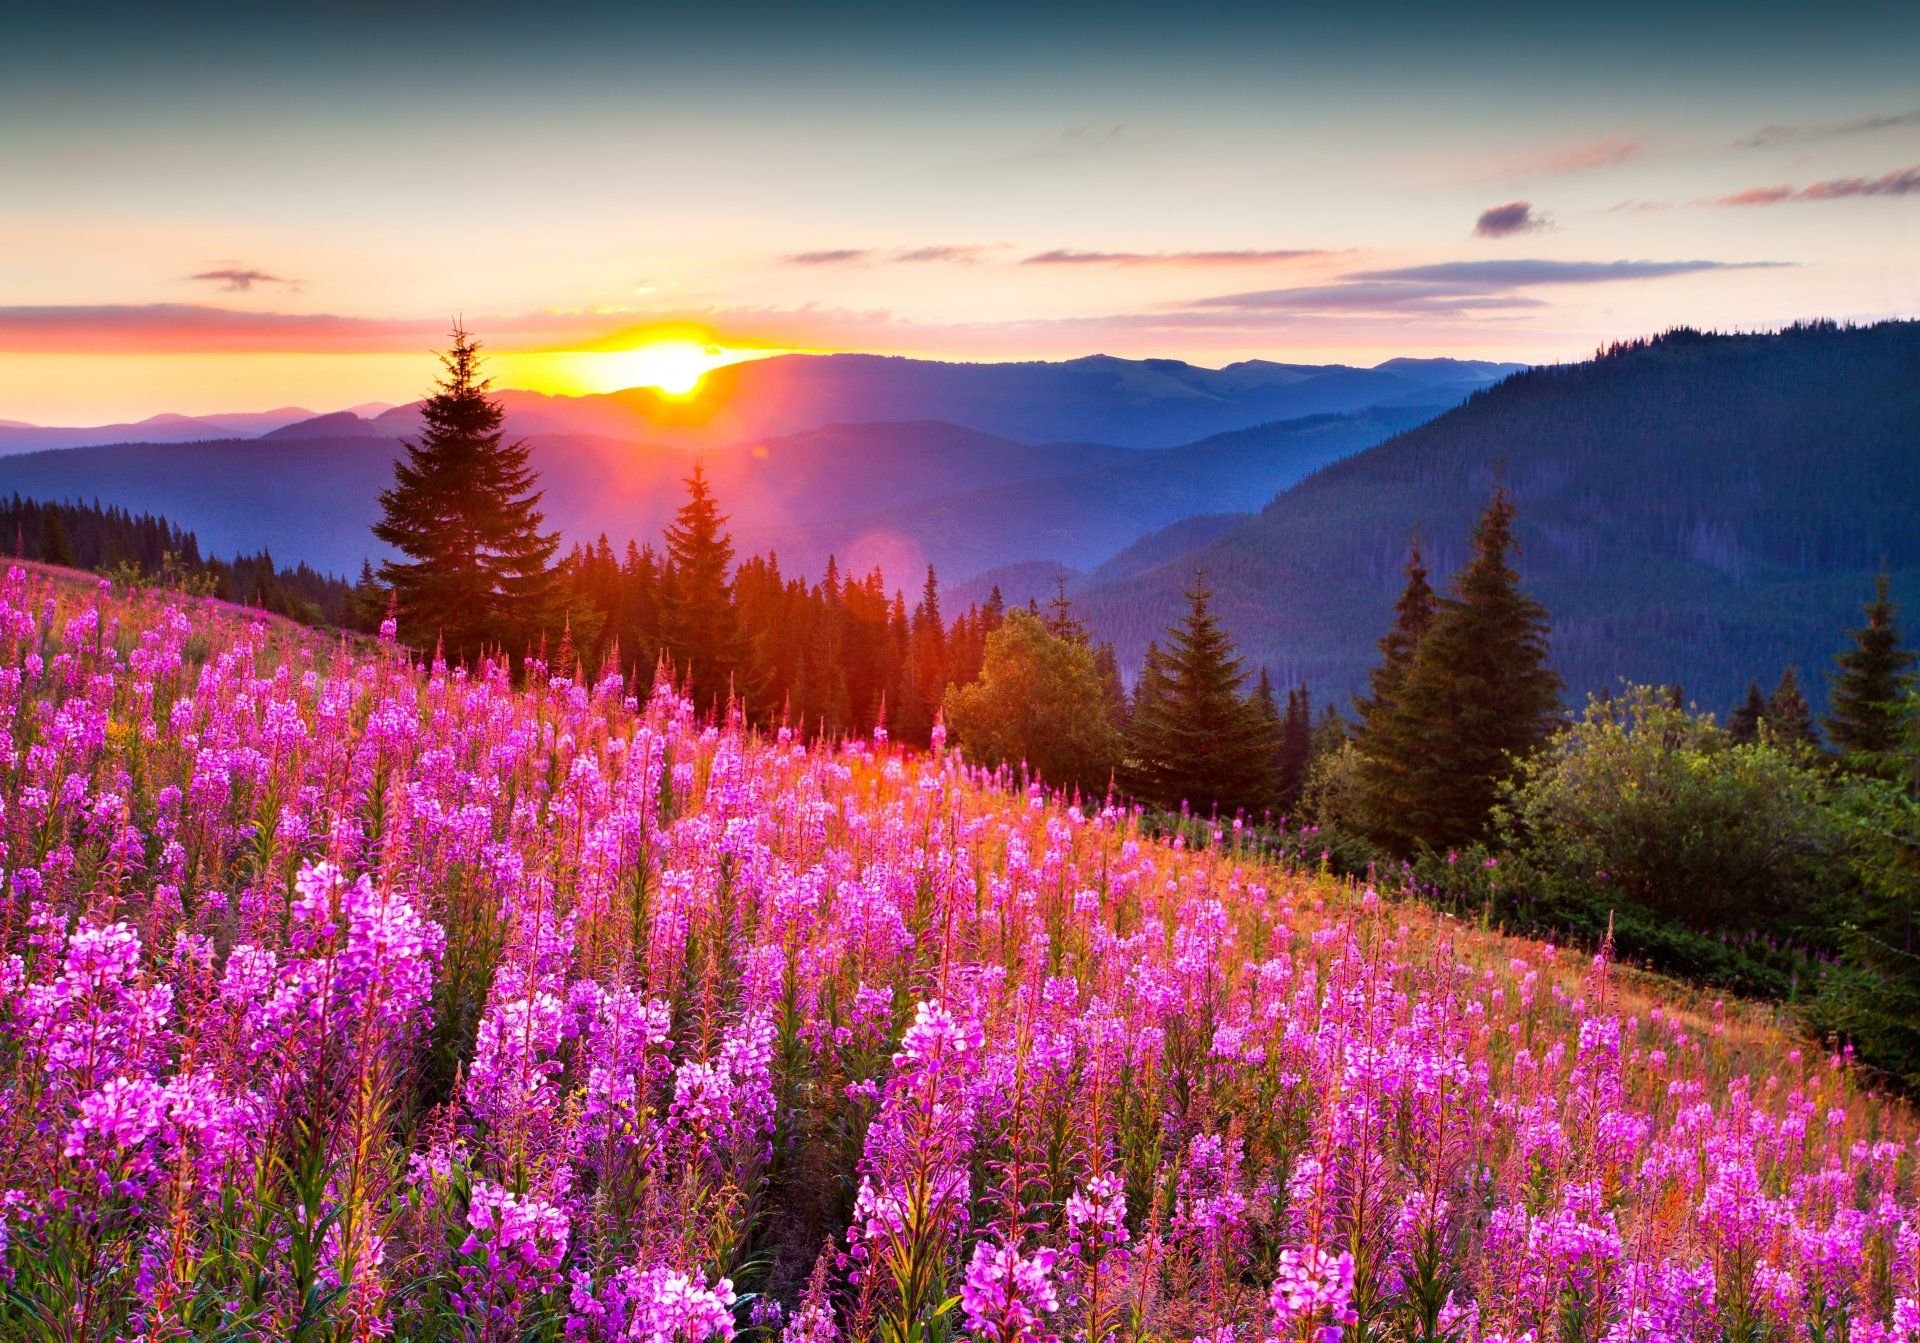
painting, flowering, cloud, sky, flower, plant, mountain, natural landscape, People in nature, tree, sunlight, petal, afterglow, atmospheric phenomenon, sunset, landscape, grass, grassland, red sky at morning, sunrise, mountainous landforms, meadow, forest, flowering plant, mountain range, groundcover, magenta, hill, horizon, dusk, annual plant, wildflower, ridge, evening, prairie, field, plantation, valley, dawn, shrub, Forb, coquelicot, massif, tropical and subtropical coniferous forests